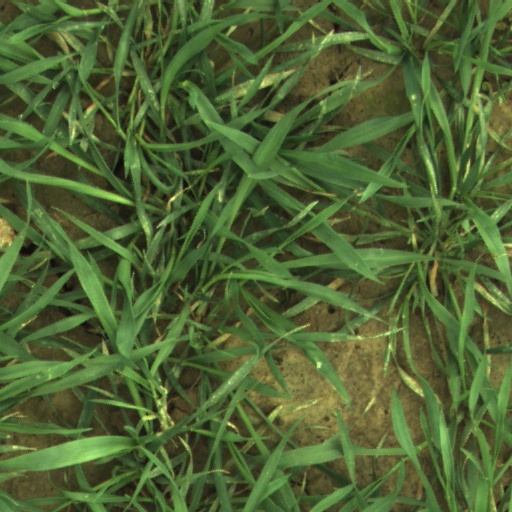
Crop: wheat